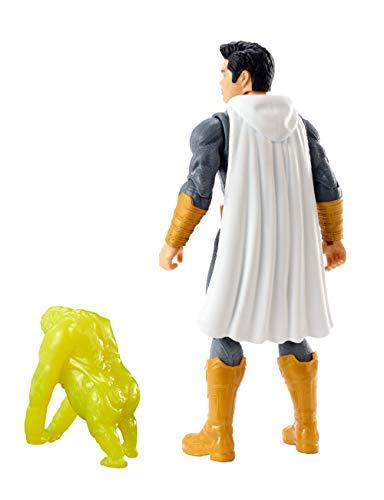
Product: DC Comics Shazam! Eugene Action Figure
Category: Toys & Games | Toy Figures & Playsets | Action Figures
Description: Exciting, authentic 6" scale Shazam movie Eugene figure.
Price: $9.44
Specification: ProductDimensions:6.5x1.8x10.5inches|ItemWeight:3.52ounces|ShippingWeight:5.6ounces(Viewshippingratesandpolicies)|ASIN:B07GTBCN3Q|Itemmodelnumber:GCW46|Manufacturerrecommendedage:4-8years